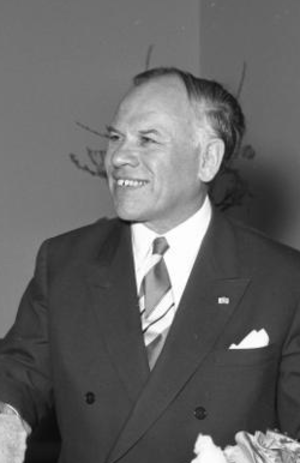
Eugen Karl Albrecht Gerstenmaier, né le 25 août 1906 à Kirchheim unter Teck et mort le 13 mars 1986 à Oberwinter, était un théologien protestant et homme d'État allemand membre de l’Union chrétienne-démocrate.